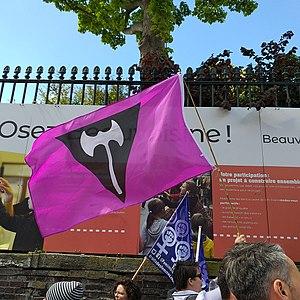
Marche des fiertés rouen 20190504 - drapeau lesbien